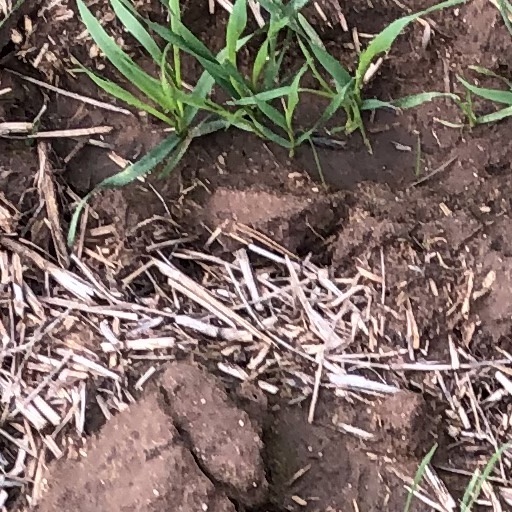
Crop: wheat